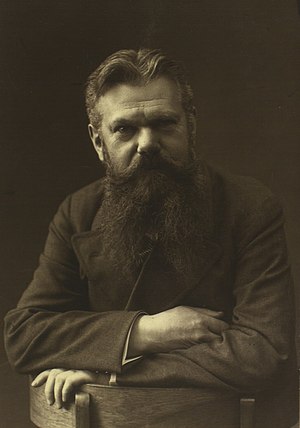
Frederik Borgbjerg
Frederik Borgbjerg, ca. 1910, foto fra Det Kongelige Bibliotek
Frederik Hedegaard Borgbjerg, døbt Jeppesen var en dansk socialdemokratisk politiker, socialminister, undervisningsminister og redaktør på Social-Demokraten.